Lake Jean

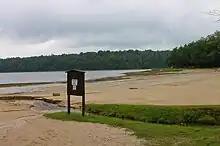
Beach at Lake Jean

Lake Jean was entered into the Geographic Names Information System on August 2, 1979. Its identifier in the Geographic Names Information System is 1177996. The lake is named after the first daughter of Colonel R. Bruce Ricketts, a 19th-century/20th century landowner. Ricketts named the lake after Jean Holberton Ricketts in 1905. The lake was initially created for the purpose of moving large logs in R. Bruce Ricketts' logging industry. However, a natural lake was originally in that location. Boating and fishing were being done on the lake as early as the early 1900s.